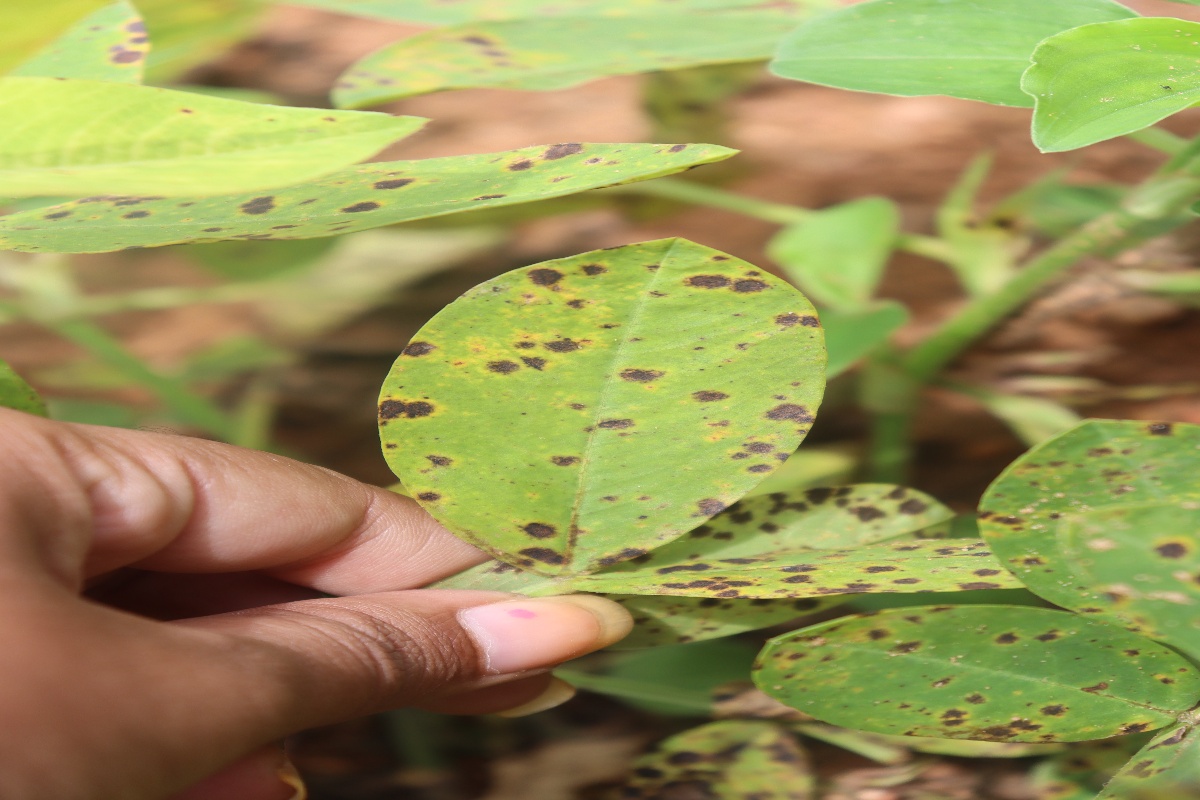
Label: late leaf spot